Corey Ashe

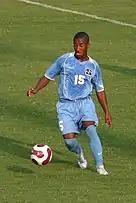
Ashe playing for North Carolina in 2006

Ashe attended the University of North Carolina in 2003 and played four years for the Tar Heels, starting regularly his last three years. He scored 22 goals in four years, including nine as a sophomore. In 2003, Ashe was named to the Atlantic Coast Conference All-Freshman Team. For the 2004 season, he was named to the All-ACC second team.